Julian C. Smith

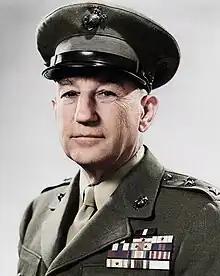
Julian C. Smith, USMC

Julian Constable Smith (September 11, 1885 – November 5, 1975) was a United States Marine Corps general who served for 37 years, including service in Nicaragua (Navy Cross) and during World War II's Battle of Tarawa (Distinguished Service Medal).